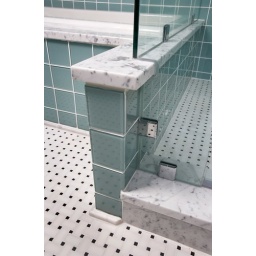
4 in x 4 in glass tiles in sea green